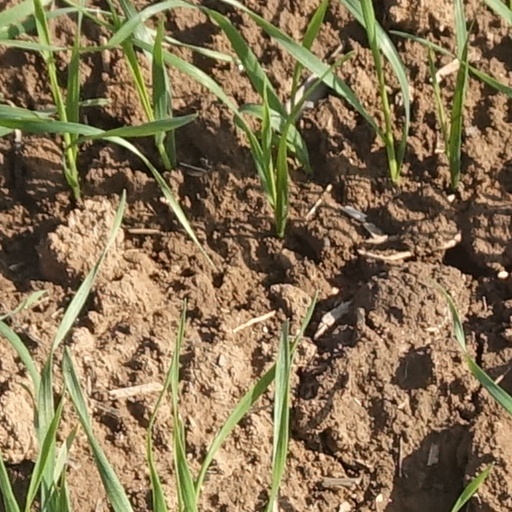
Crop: wheat